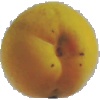
Label: Peach 2